Bay of Pigs Invasion

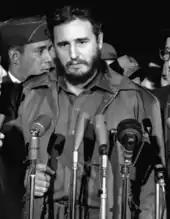
Fidel Castro speaking to the press in Washington D.C., during his 1959 tour of the United States

The U.S. initially recognized Castro's government after the Cuban Revolution ousted Batista, but the relationship quickly soured as Castro repeatedly condemned the U.S. in his speeches for its misdeeds in Cuba over the previous 60 years. Many U.S. officials began to view Castro as a threat to national security as he legalized the Communist Party, nationalized property owned by U.S. citizens totaling $1.5 billion, and strengthened ties with the Soviet Union.